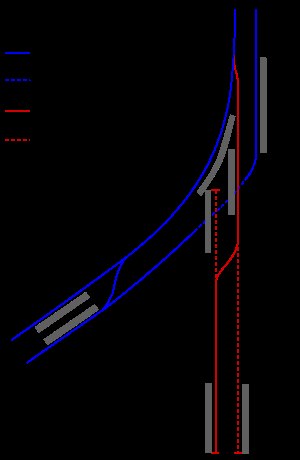
Piccadilly line / Lukkede stationer
Aldwych-grenen
Piccadilly line er en London Underground-bane, farvet mørkeblå på netværkskortet. Den er den fjerde travleste bane i Underground-netværket set på årligt passagertal med 210.000.000. Den er primært en dybtliggende bane, der løber fra Nord- til Vestlondon via Zone 1, med et antal overjordiske strækninger, primært i de vestlige dele. Af de 53 stationer, som betjenes, er 25 underjordiske. Den er systemets næstlængste bane, kun overgået af Central line. Den betjener mange af Londons største turistattraktioner, inkl. Harrods, Hyde Park, Buckingham Palace, Piccadilly Circus, Leicester Square og Covent Garden, så vel som Englands største lufthavn, Heathrow.